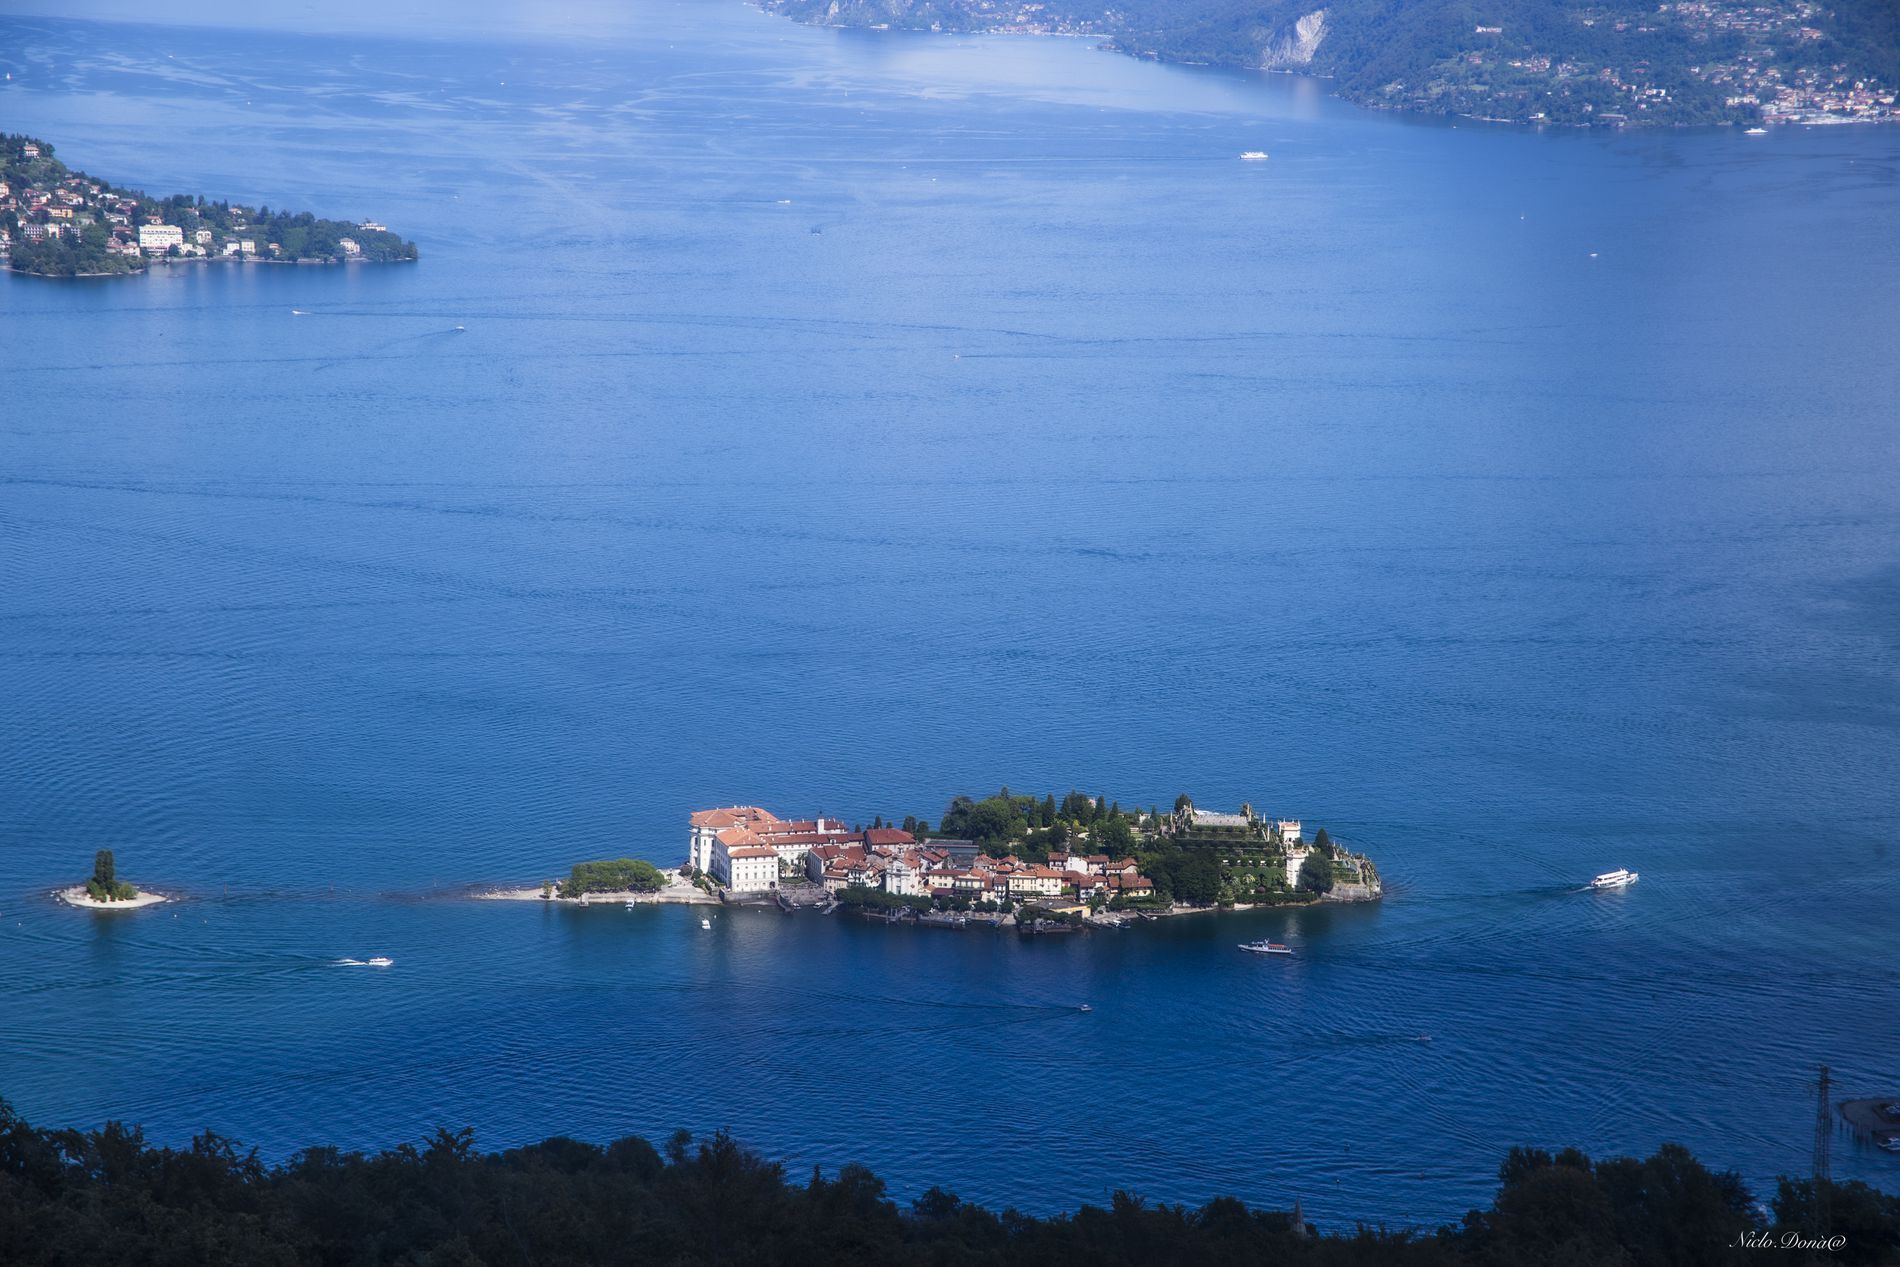
An island in the heart of the sea
An island inhabited by buildings and trees, surrounded by calm blue waters and small boats in the middle of the sea, and behind it the banks of a large island
The photo shows an island inhabited by buildings and trees, surrounded by calm blue waters and small boats in the middle of the sea, and behind them the shores of a large island. The photo was taken from a high angle showing the depth of the sea, under bright daylight. The colors of the scene vary between blue, green, and the brick red of the buildings. The atmosphere is calm and natural, and the text @Niclo.Dona is clearly visible at the bottom of the photo.
Labels: Land, Nature, Outdoors, Sea, Water, Coast, Shoreline, Boat, Transportation, Vehicle, Island, Peninsula, Aerial View, Lake, trees, watermark, sea
Camera: Canon Canon EOS 6D
Lens: EF24-85mm f/3.5-4.5 USM, Canon EF 24-85mm f/3.5-4.5 USM
Aperture: F9
Exposure: 1/200 sec
ISO: 100
Focal length: 85.0 mm